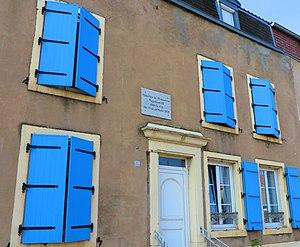
Gravelotte quartier général de l'empereur
Gravelotte est une commune française située dans le département de la Moselle.